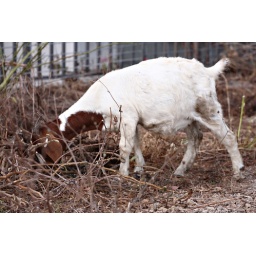
goat head in the grass